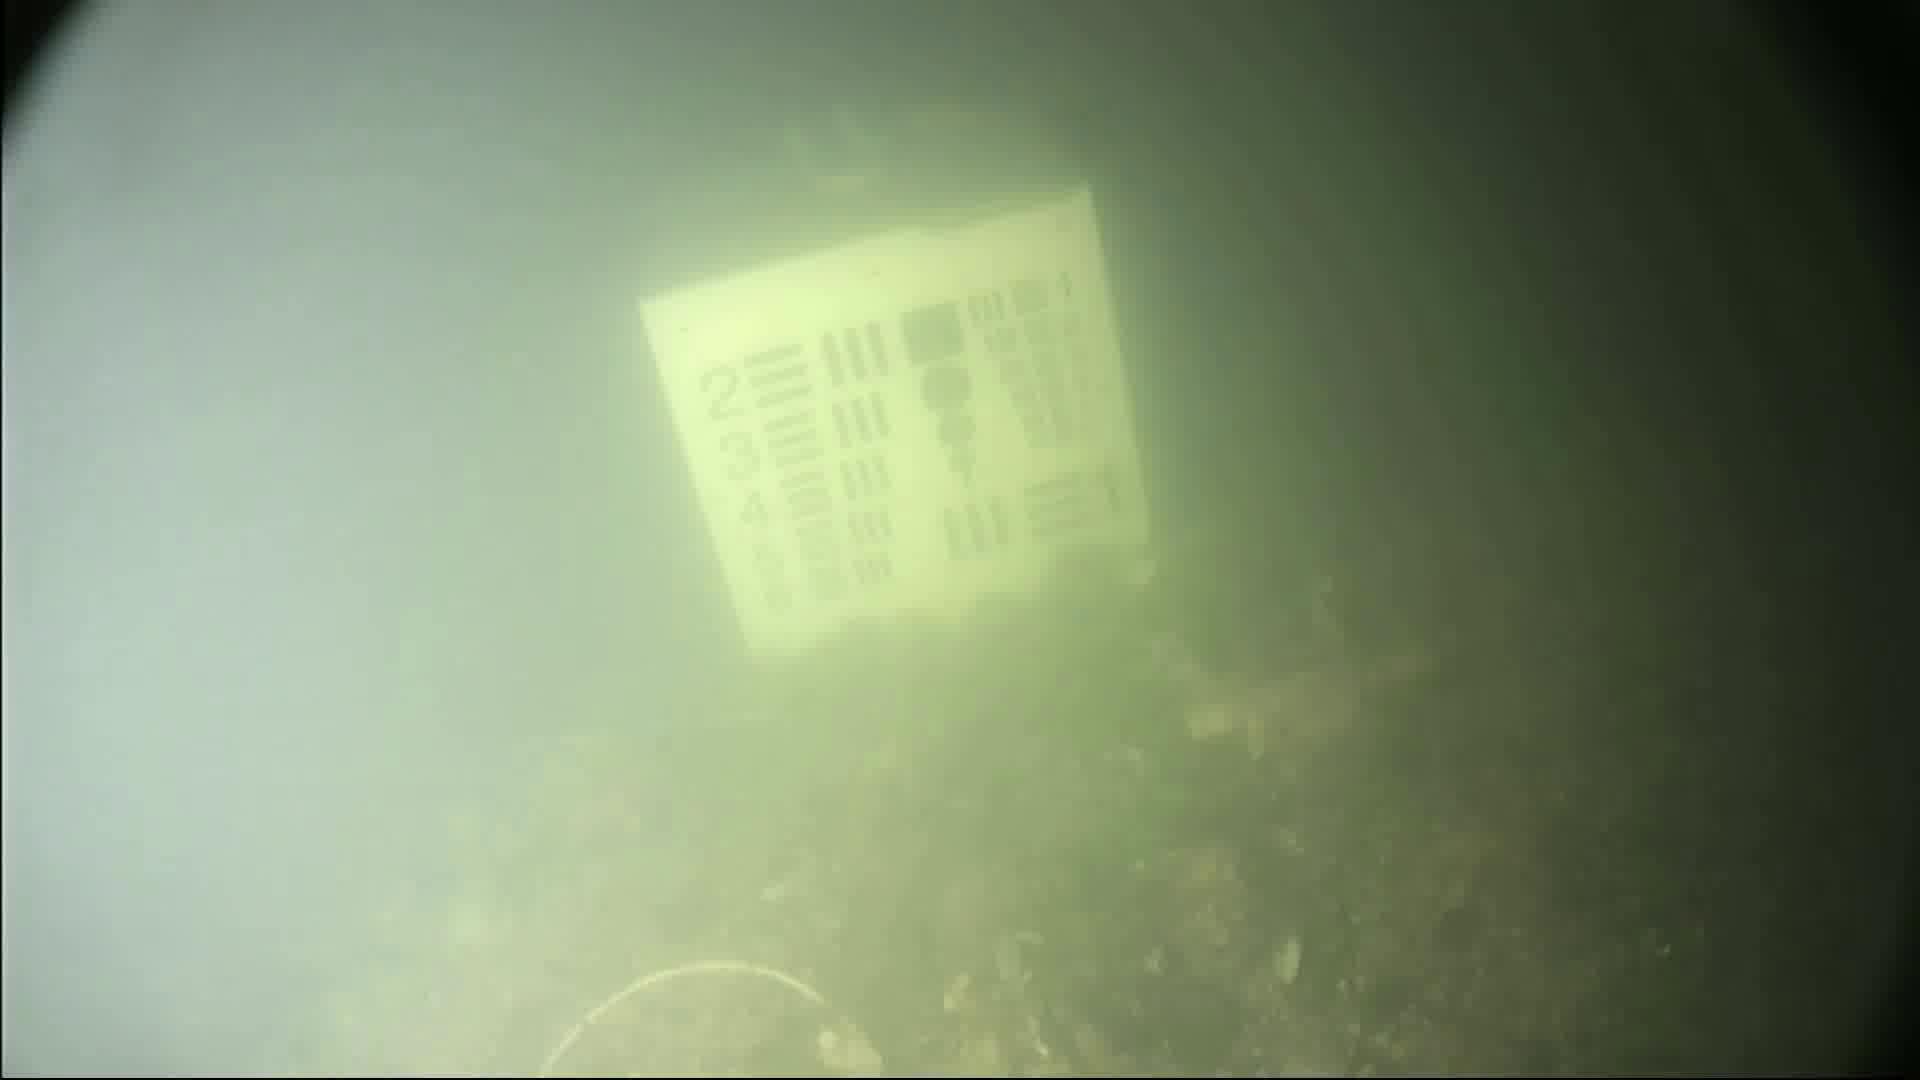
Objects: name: crab